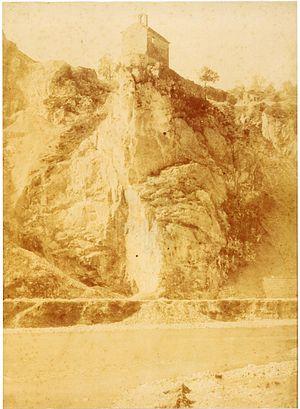
L’abbaye Saint-Pons est l'un des plus anciens monastères de la Côte d'Azur avec l’abbaye des îles de Lérins. Elle est située sur la commune de Nice dans les Alpes-Maritimes.